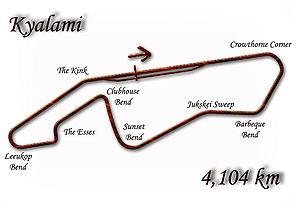
Résultats du Grand Prix d'Afrique du Sud de Formule 1 1972 qui a eu lieu sur le circuit de Kyalami le 4 mars 1972.
Le Grand Prix d'Afrique du Sud 1980, disputé sur le circuit de Kyalami le 1ᵉʳ mars, est la 331ᵉ course de Formule 1 courue depuis la création du championnat du monde de Formule 1 en 1950 et la troisième épreuve du championnat du monde de Formule 1 1980. Il a été remporté sur Renault par le Français René Arnoux vainqueur de son second Grand Prix consécutif après avoir signé la première victoire de sa carrière à l'occasion du Grand Prix du Brésil 1980.
Le circuit du Kyalami est un circuit permanent de sports mécaniques situé dans la province de Gauteng, au nord de Johannesbourg en Afrique du Sud. Il a été mis en service en 1962.
Résultats du Grand Prix d'Afrique du Sud de Formule 1 1971 qui a eu lieu sur le circuit de Kyalami le 6 mars 1971.
Le Grand Prix d'Afrique du Sud 1981 est une épreuve de Formule 1 qui s'est tenue le 7 février 1981 sur le circuit du Kyalami près de Johannesbourg. Épreuve non reconnue par la FIA, cette course ne figure pas au palmarès du championnat du monde de Formule 1.